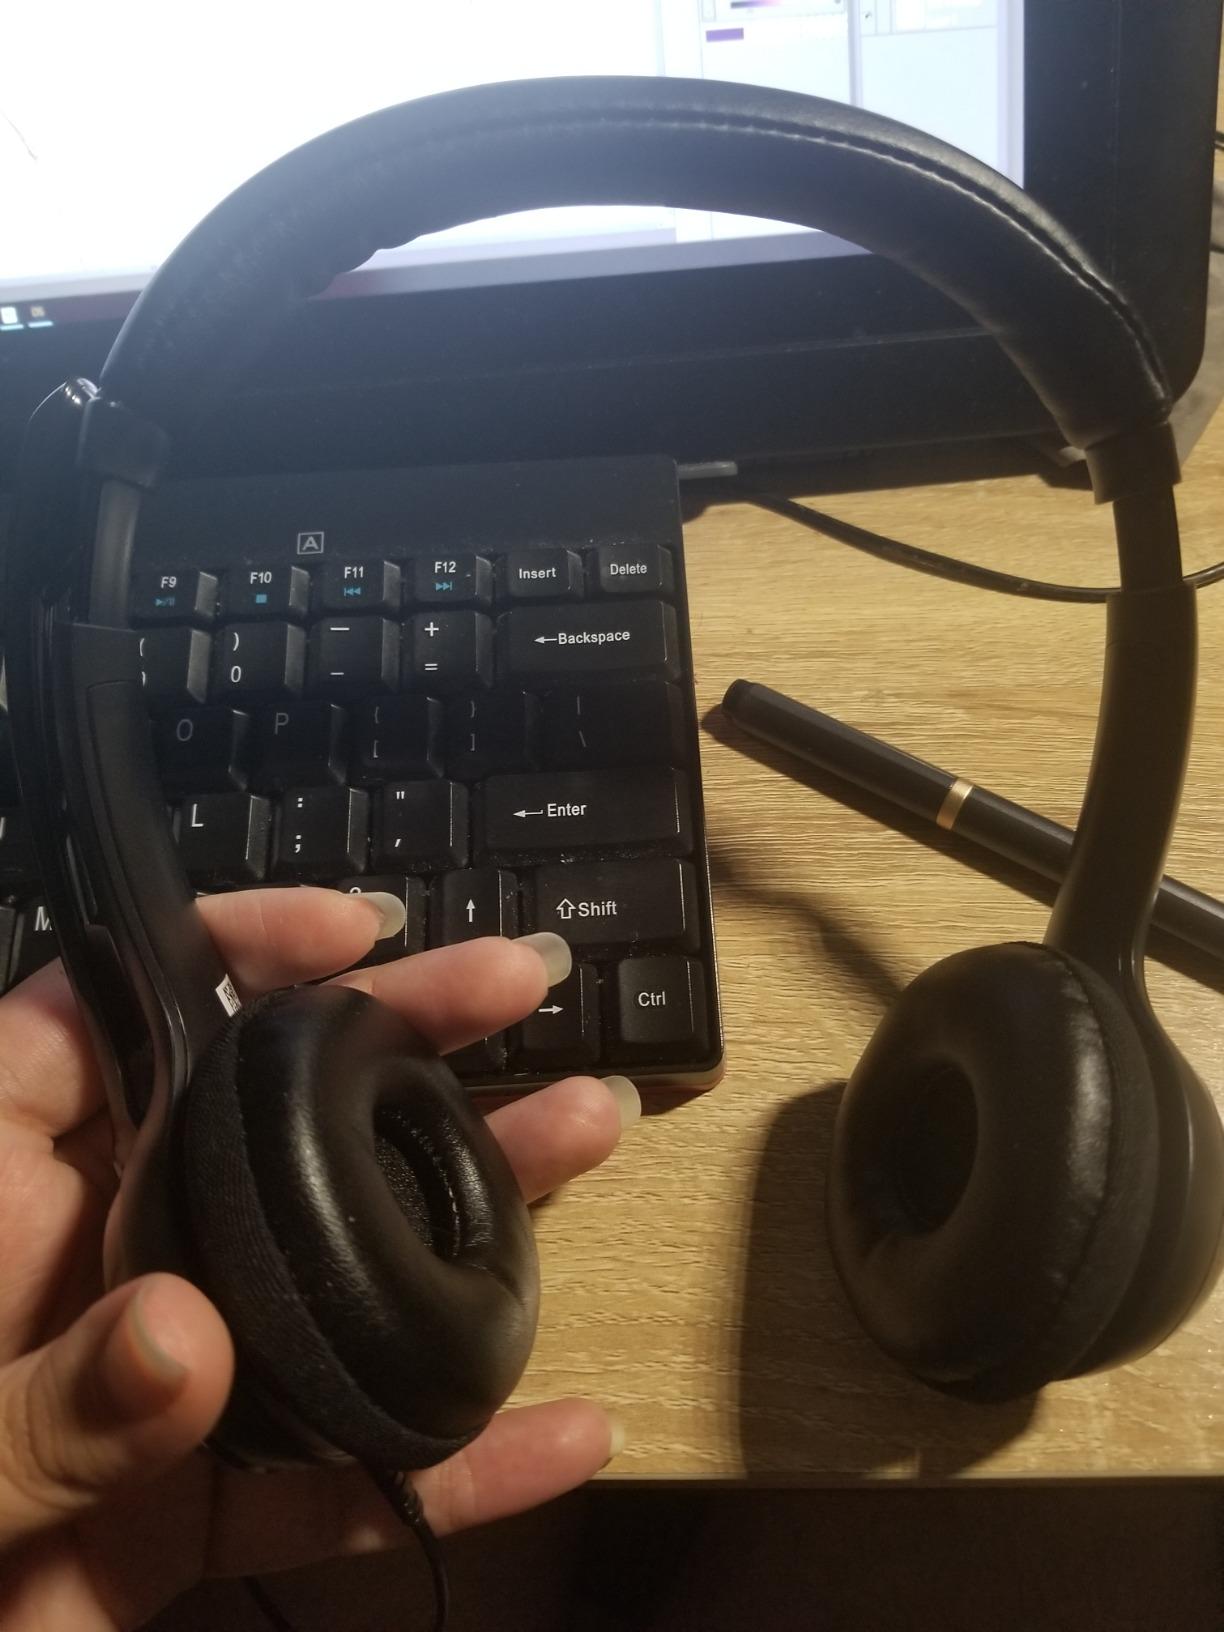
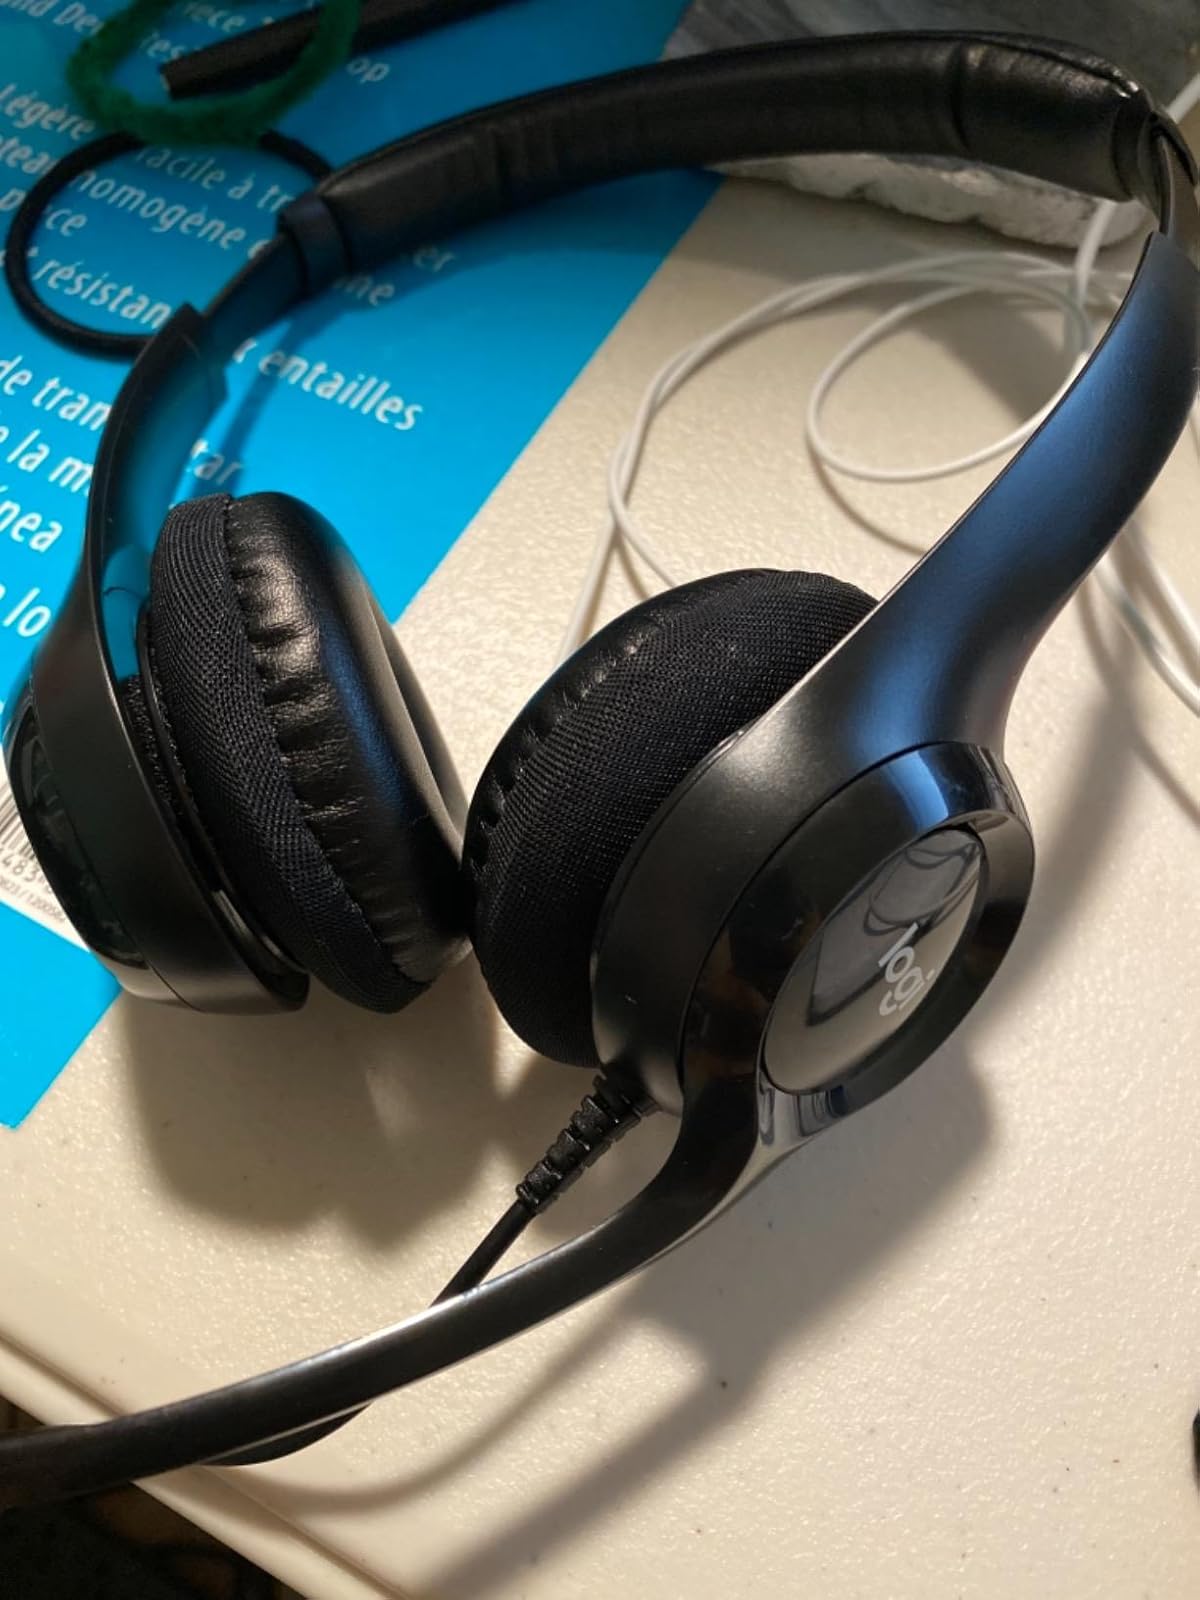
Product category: headphones
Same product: yes